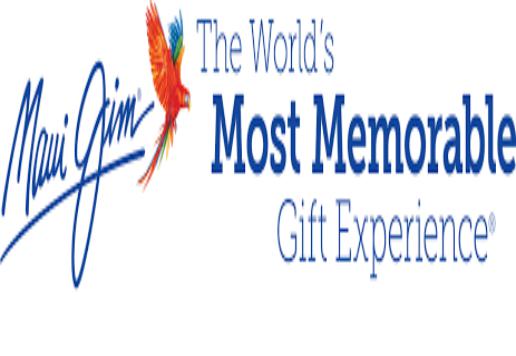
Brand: maui jim
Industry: Clothes